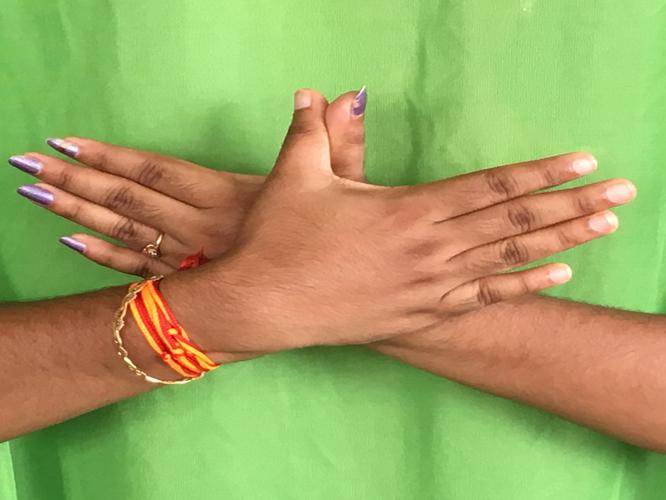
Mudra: Garuda
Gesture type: double_hand